Jan Wouwerman

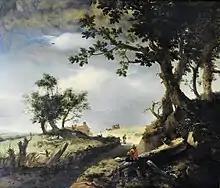
Landscape with figures.

Jan Wouwerman (1629 in Haarlem – 1666 in Haarlem), was a Dutch Golden Age painter.